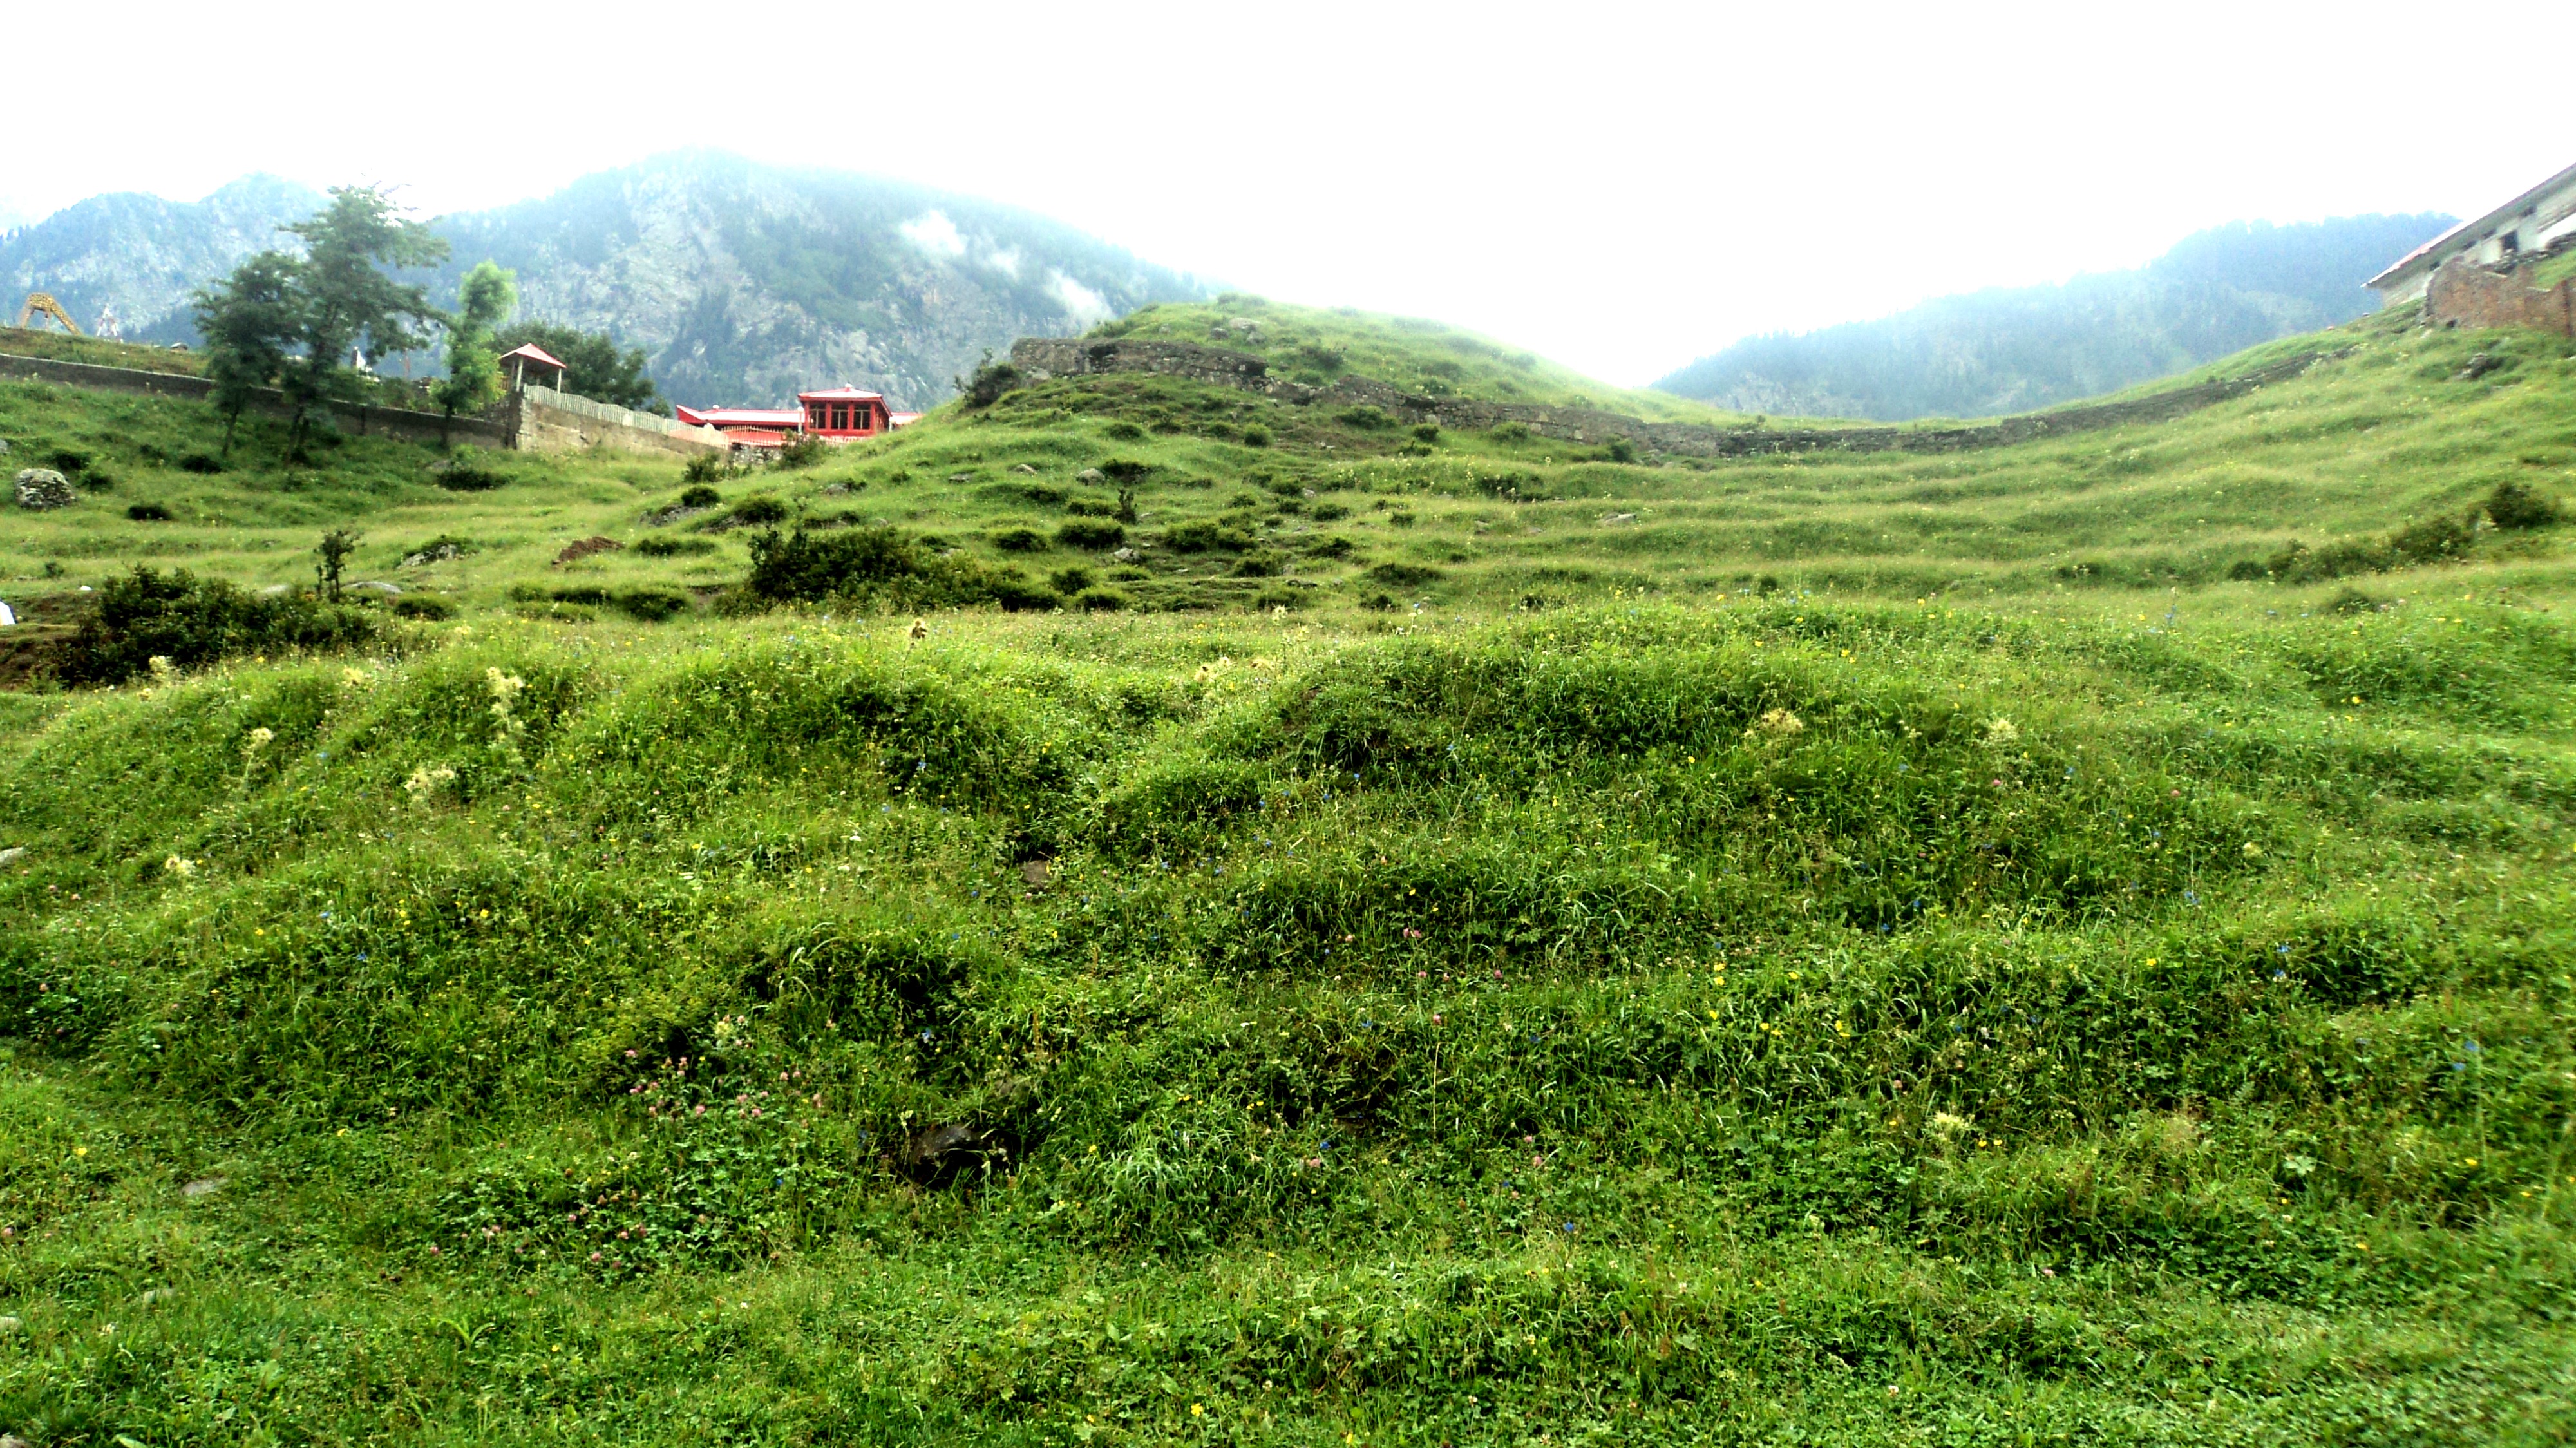
landscape, grass, wilderness, mountain, sky, field, lawn, meadow, hill, flower, valley, mountain range, green, pasture, natural, soil, agriculture, highland, terrain, ridge, plain, clouds, grassland, vegetation, shrub, plantation, plateau, habitat, ecosystem, tundra, rural area, hill station, biome, natural environment, geographical feature, mountainous landforms